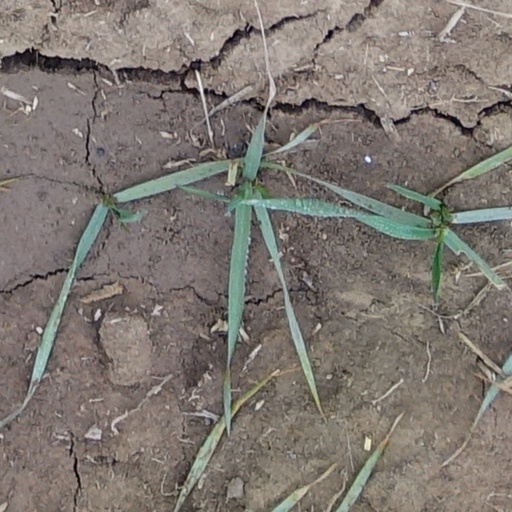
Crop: wheat